Romeo Oliva

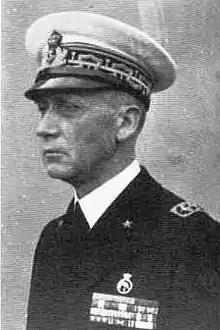

Romeo Oliva (1 January 1889 – 17 May 1975) was an Italian admiral during World War II.